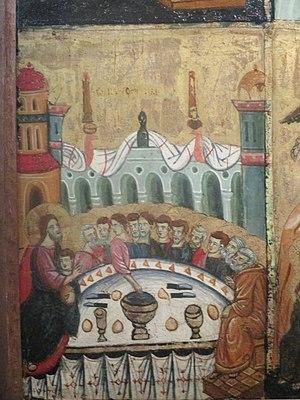
La Cène, une des huit scènes de la vie du Christ, tempera et or sur bois (3e quart du XIIIe siècle) par un peintre romain anonyme. Collection Alana, Newark présentée au musée Jacquemart-André de Paris du 13 septembre 2019 au 20 janvier 2020.
La collection Alana est une collection privée appartenant à Álvaro Saieh et Ana Guzmán, conservée à Newark, rassemblant des œuvres d'artistes primitifs et de la Renaissance italienne.